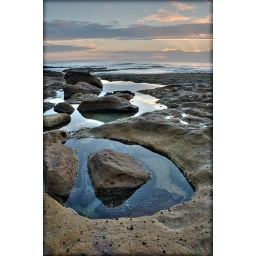
Rocks in water in rocks